History of São Paulo FC

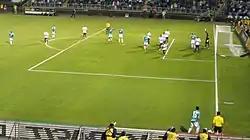
A "Choque-Rei" match that ended with a 1–0 Tricolor victory.

The first Brazilian Championship title was arguably the club’s most unlikely, as experts considered the team average and not among the favorites, despite having the country’s best coach, Rubens Minelli, and a squad with nine players who had played or would play for the Brazil national team. The team played the entire championship winning when it needed to and losing when it could afford to—suffering only two defeats in the first two phases—until reaching the decisive matches. In the third phase, they lost only to Botafogo de Ribeirão Preto, and even then, with a wrongly disallowed goal that led to the suspension of striker Serginho Chulapa after he kicked the assistant referee who had nullified the goal. In the semifinals, they overcame the tournament’s dark horse, Operário de Campo Grande, with a 3–0 home win and a 1–0 away loss.